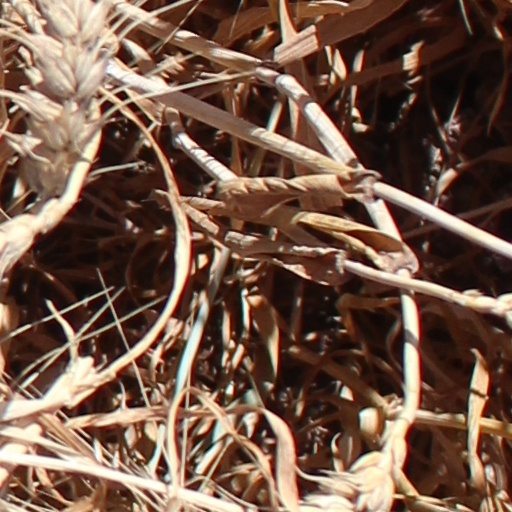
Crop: wheat